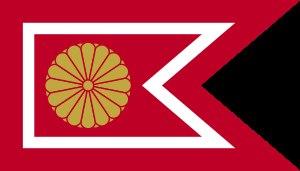
La maison impériale ou famille impériale du Japon, aussi nommée lignée Yamato, comprend les membres de la famille étendue de l’empereur du Japon qui conservent des obligations officielles, et dont les biens appartiennent au trône du chrysanthème et sont donc gérés par l’Agence de la maison impériale.